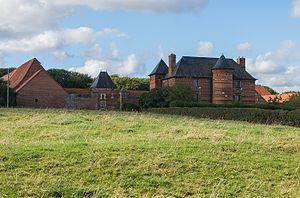
Ferme de la Valouine, (Classé, 1930) This building is indexed in the Base Mérimée, a database of architectural heritage maintained by the French Ministry of Culture,
Cet article recense les monuments historiques de l'arrondissement de Dieppe, dans le département de la Seine-Maritime, en France.
Osmoy-Saint-Valery est une commune française située dans le département de la Seine-Maritime en région Normandie.